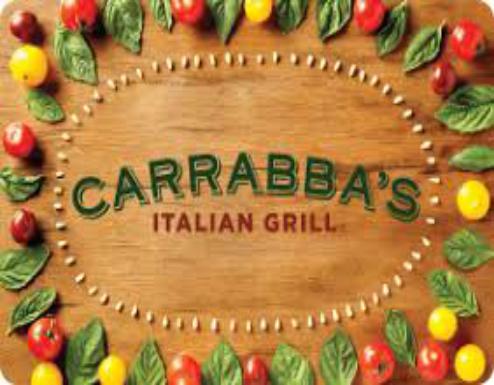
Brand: Carrabba's Italian Grill
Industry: Food